Puebla Cathedral

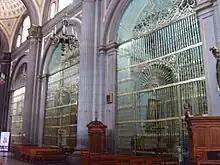
Chapels of the cathedral.

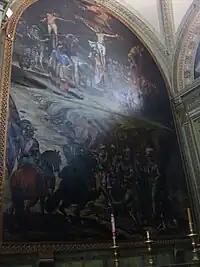
One of the two gigantic wall paintings on the sides of the Chapel of Nuestra Señora de la Soledad, attributed to Rodrigo de la Piedra.

It gets its name from the images of holy kings and queens in the lateral niches of its reredos. The complex is made up of a dome on pendentives, a main altarpiece, two side reredos and the tabernacle. The chapel was designed by the Spaniard Juan Martínez Montañés and its main altarpiece in Solomonic Baroque style was the work of master Lucas Méndez under the direction of Pedro García Ferrer, and inspired by a sketch by Sebastián de Arteaga, it was consecrated on April 18, 1649. by Bishop Palafox and its factory lasted seven years.